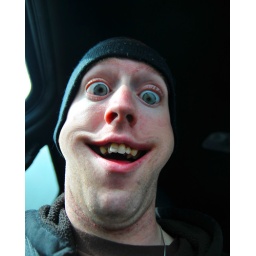
yeah... no idea what im doing. took this picture while riding in the car home from the pier.